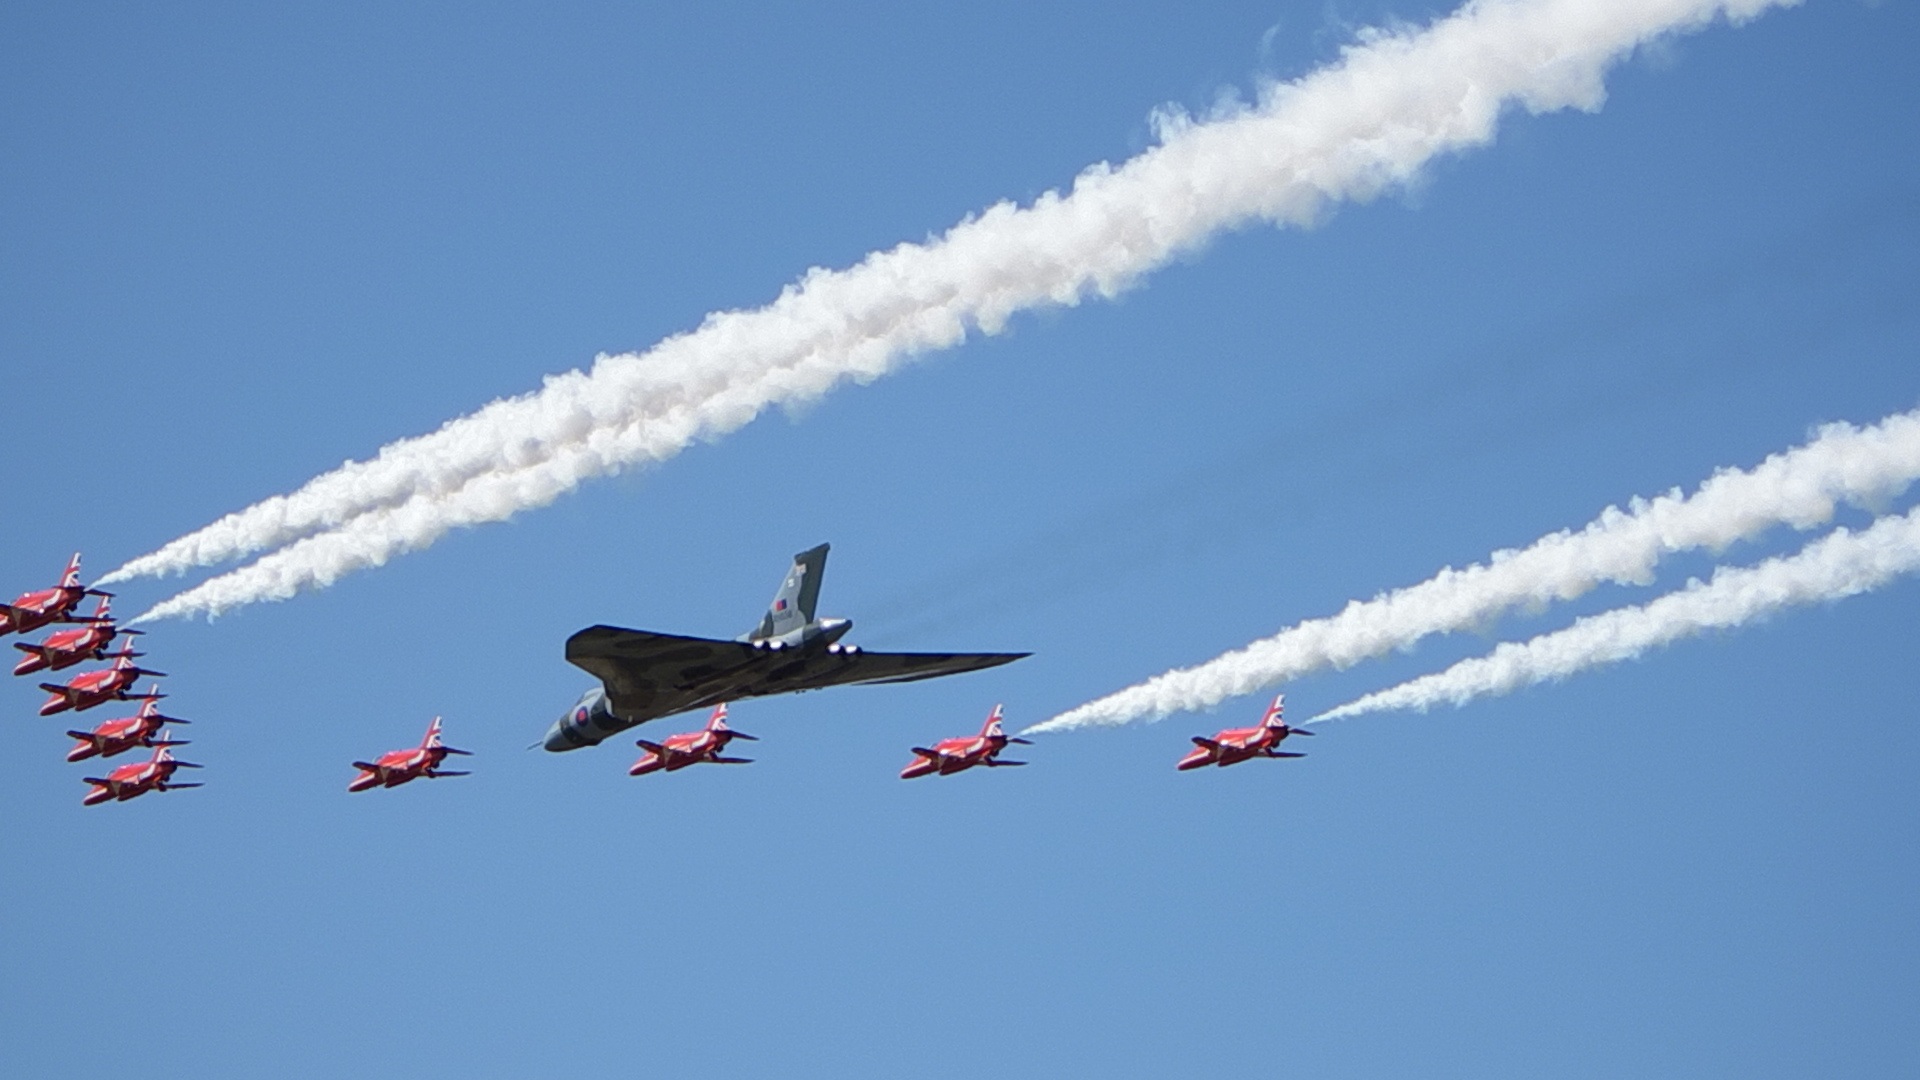
wing, flying, airplane, aircraft, jet, vehicle, airline, aviation, flight, hawk, event, precision, raf, takeoff, vulcan, air show, royal air force, air force, aerobatics, red arrows, air display, monoplane, air travel, atmosphere of earth, general aviation